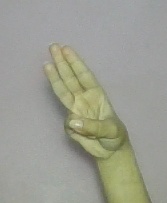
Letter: thaa